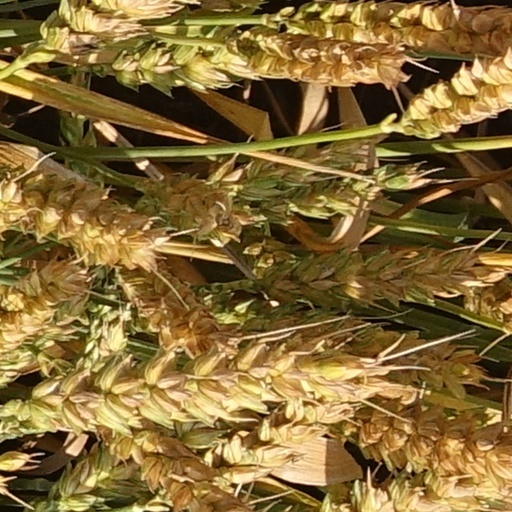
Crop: wheat